William Lambie Nelson

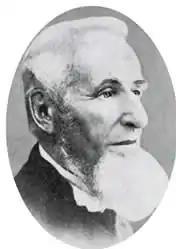

The Reverend Doctor William Lambie Nelson (20 September 1808 – 13 June 1887) was an Australian politician who was briefly a Member of the Queensland Legislative Assembly.